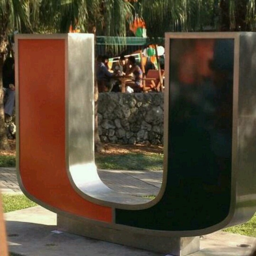
new art at the u